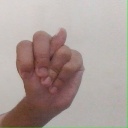
अक्षर: न